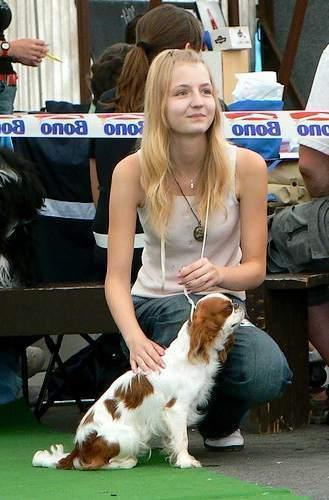
Blenheim_spaniel